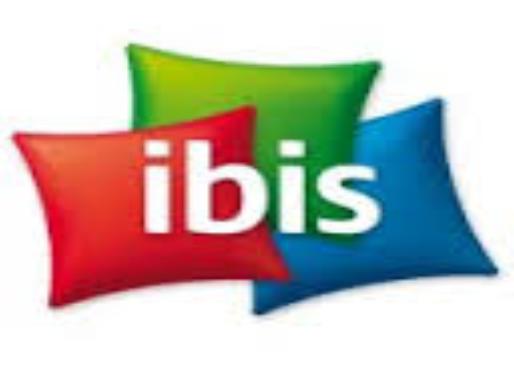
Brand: Ibis
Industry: Others